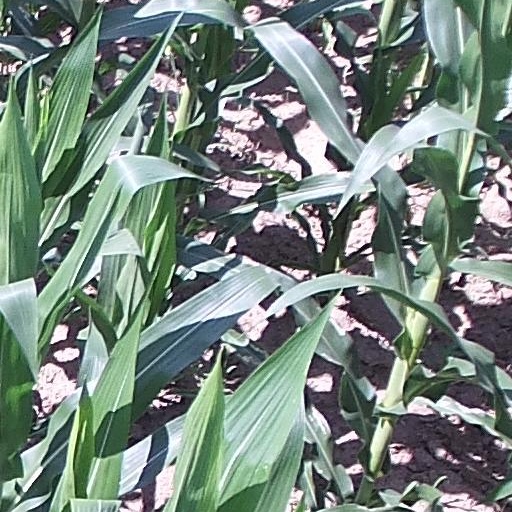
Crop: maize; corn